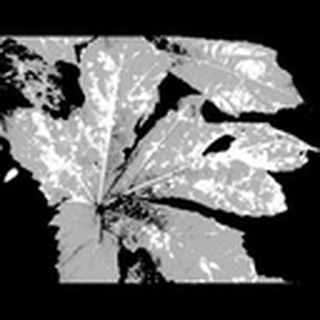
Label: cotton_powdery_mildew